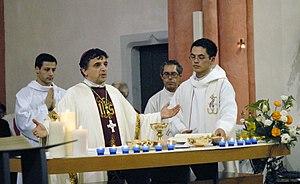
dédicace
La dédicace est un acte et une cérémonie de consécration d'un édifice religieux servant aux célébrations liturgiques. Le véritable acte de naissance de ce sanctuaire n’est pas la pose de la première pierre, mais ce rituel de consécration.